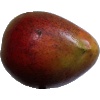
Label: red_mango